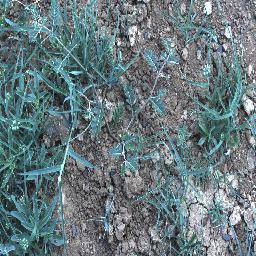
Label: negative